Sci-Hub

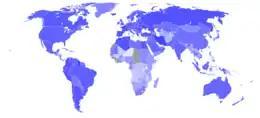
Number of papers downloaded from Sci-Hub per capita by country (September 2015 to February 2016)

A 2016 analysis of 28 million requests to Sci-Hub published in Science with the title "Who's downloading pirated papers? Everyone" shows a map of Sci-Hub users with dots all over the world.